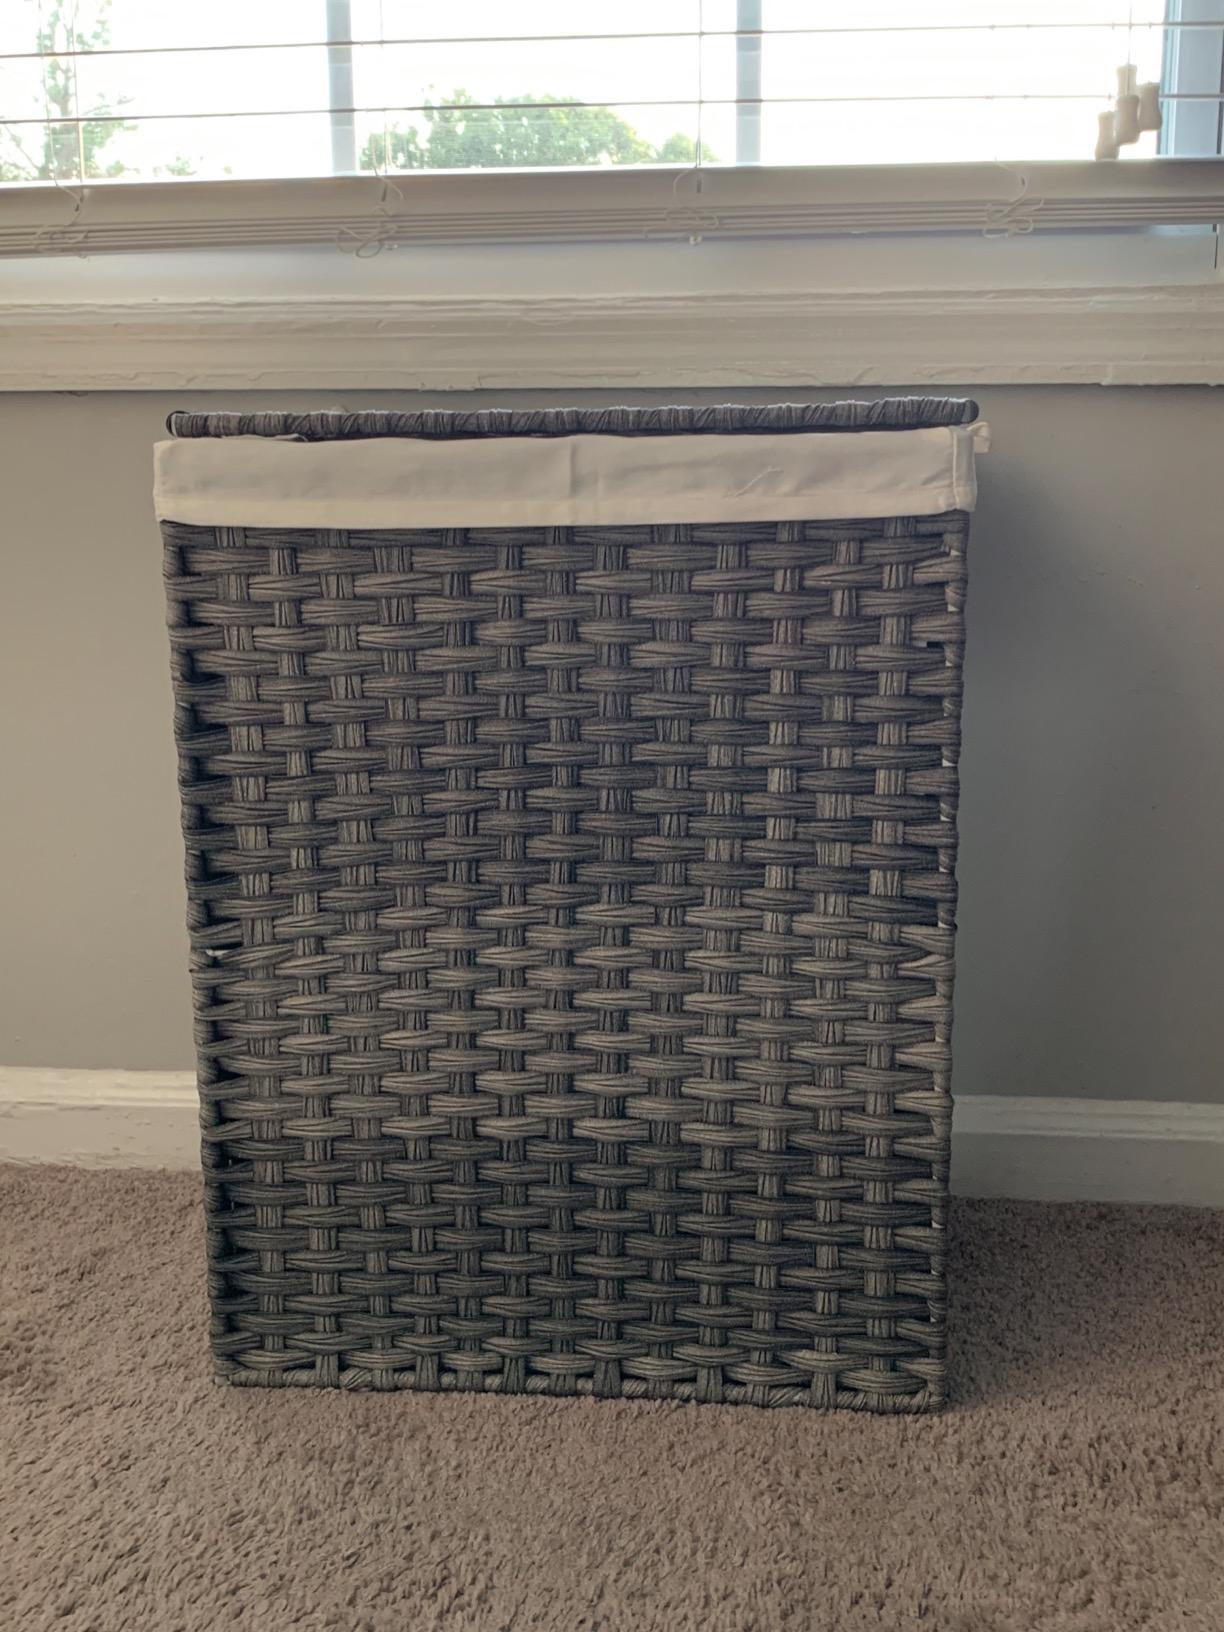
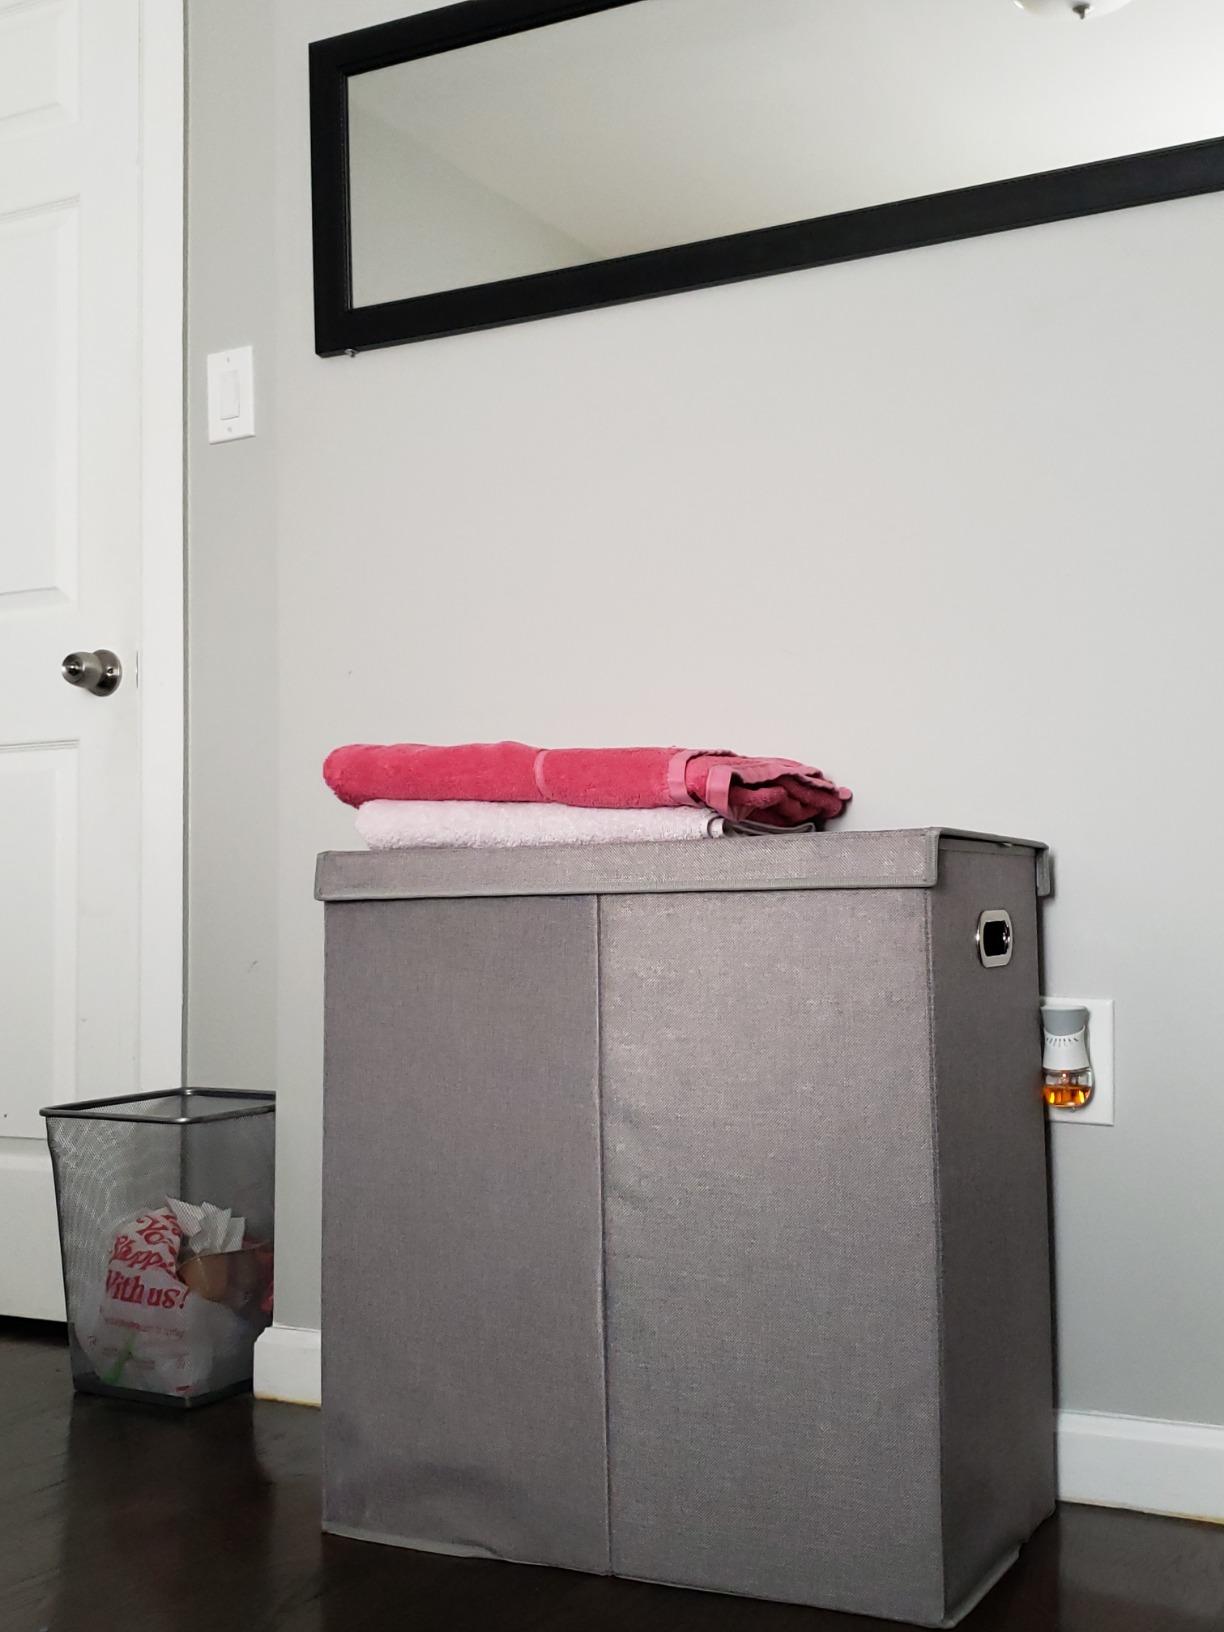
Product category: items_hamper
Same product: no